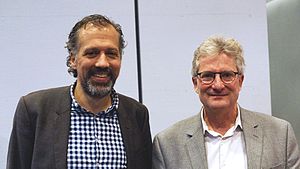
Historiske Dage
Festivalens daglige leder Henrik Thorvald Rasmussen (tv.) sammen med initiativtager og bestyrelsesformand Bjarke Larsen (th.)
To ledere af historiefestivalen Historiske Dage - daglig leder Henrik Thorvald Rasmussen (tv.) sammen med initiativtager og bestyrelsesformand Bjarke Larsen, - under Bogforum 2015 i København"
Historiske Dage er en historisk festival og messe, der afholdes årligt i marts eller april i Øksnehallen i København.